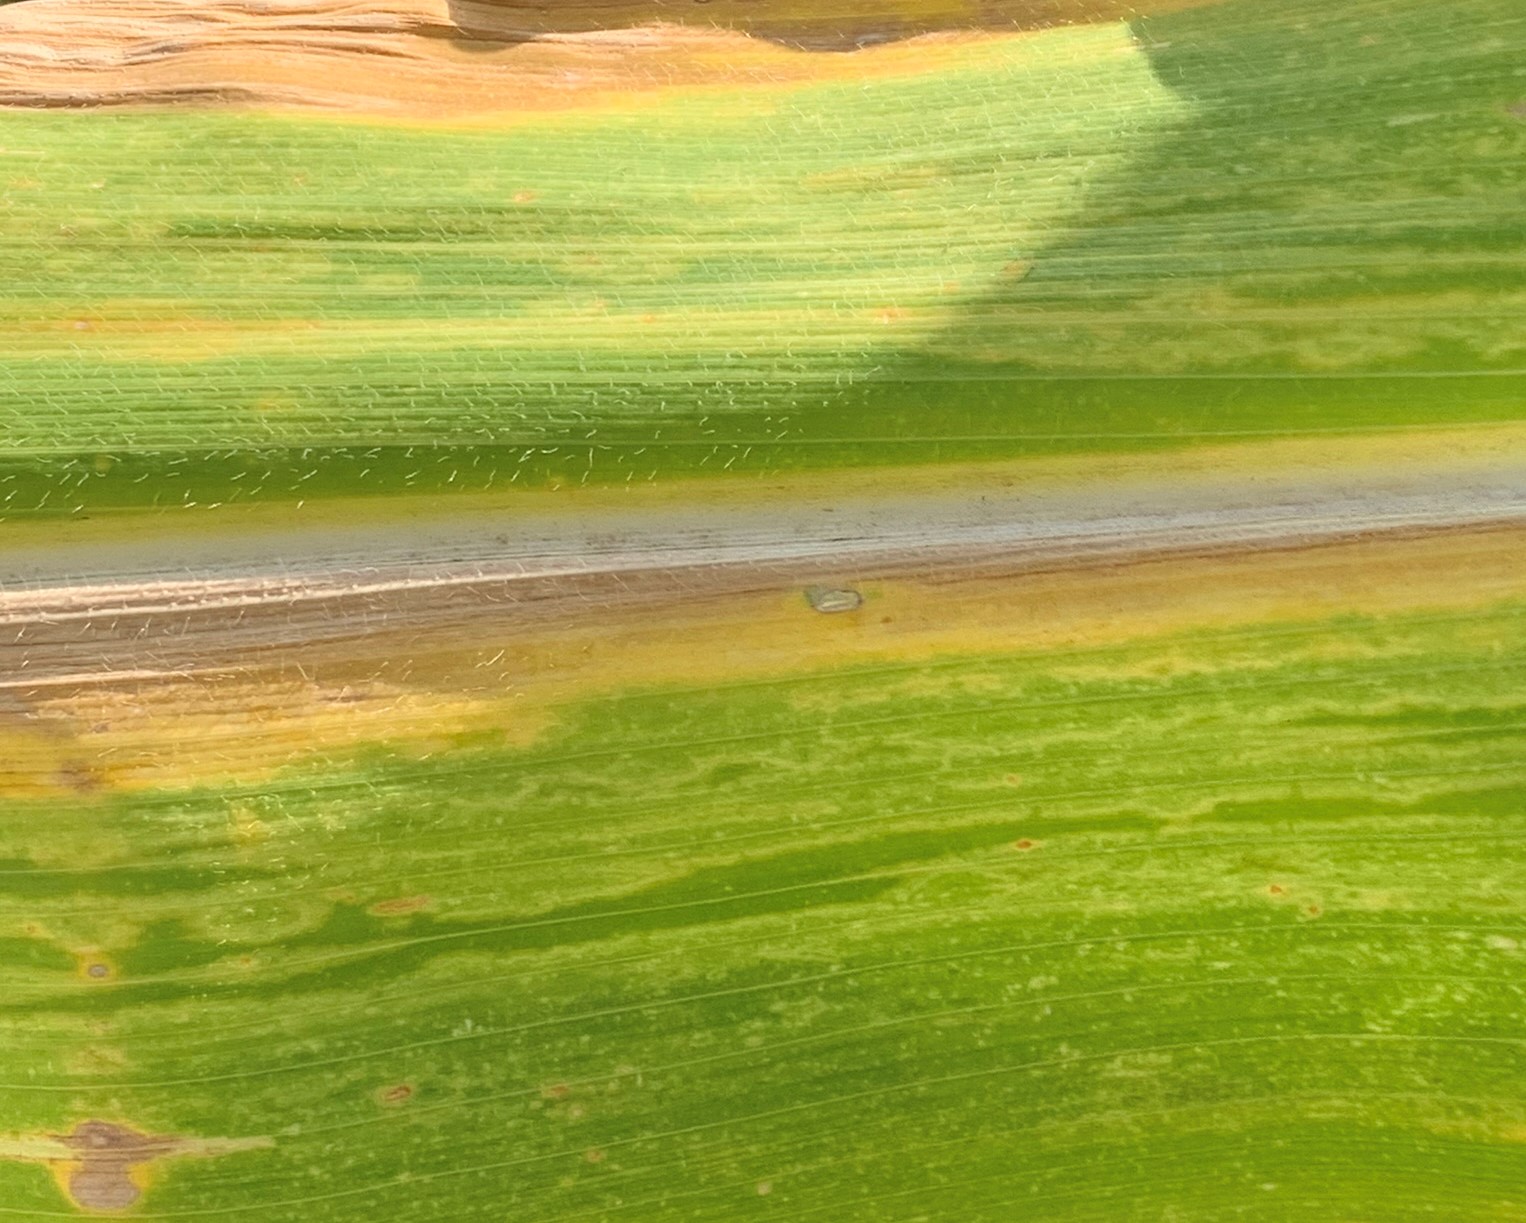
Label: MLN